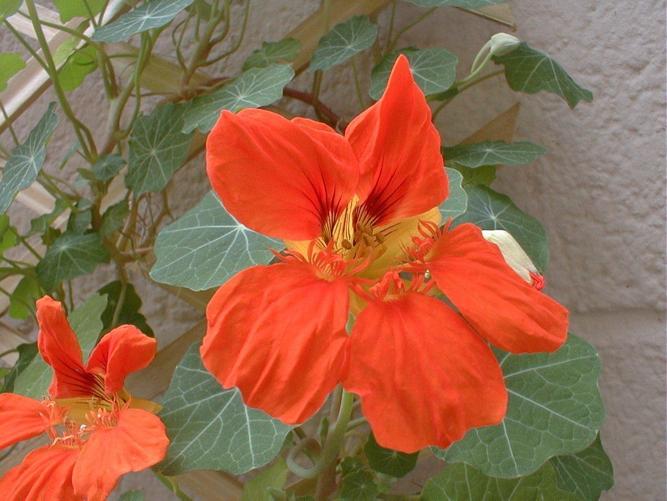
Label: watercress